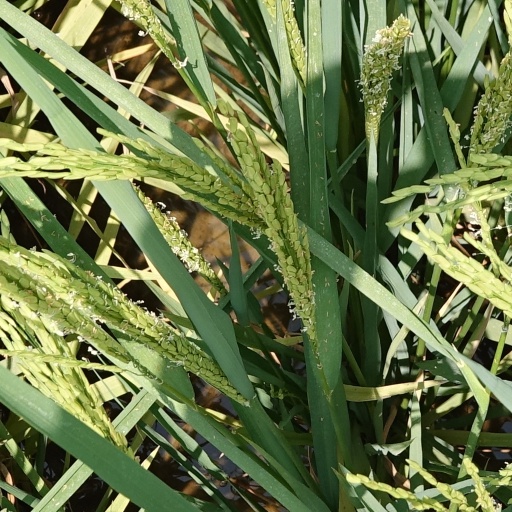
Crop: rice